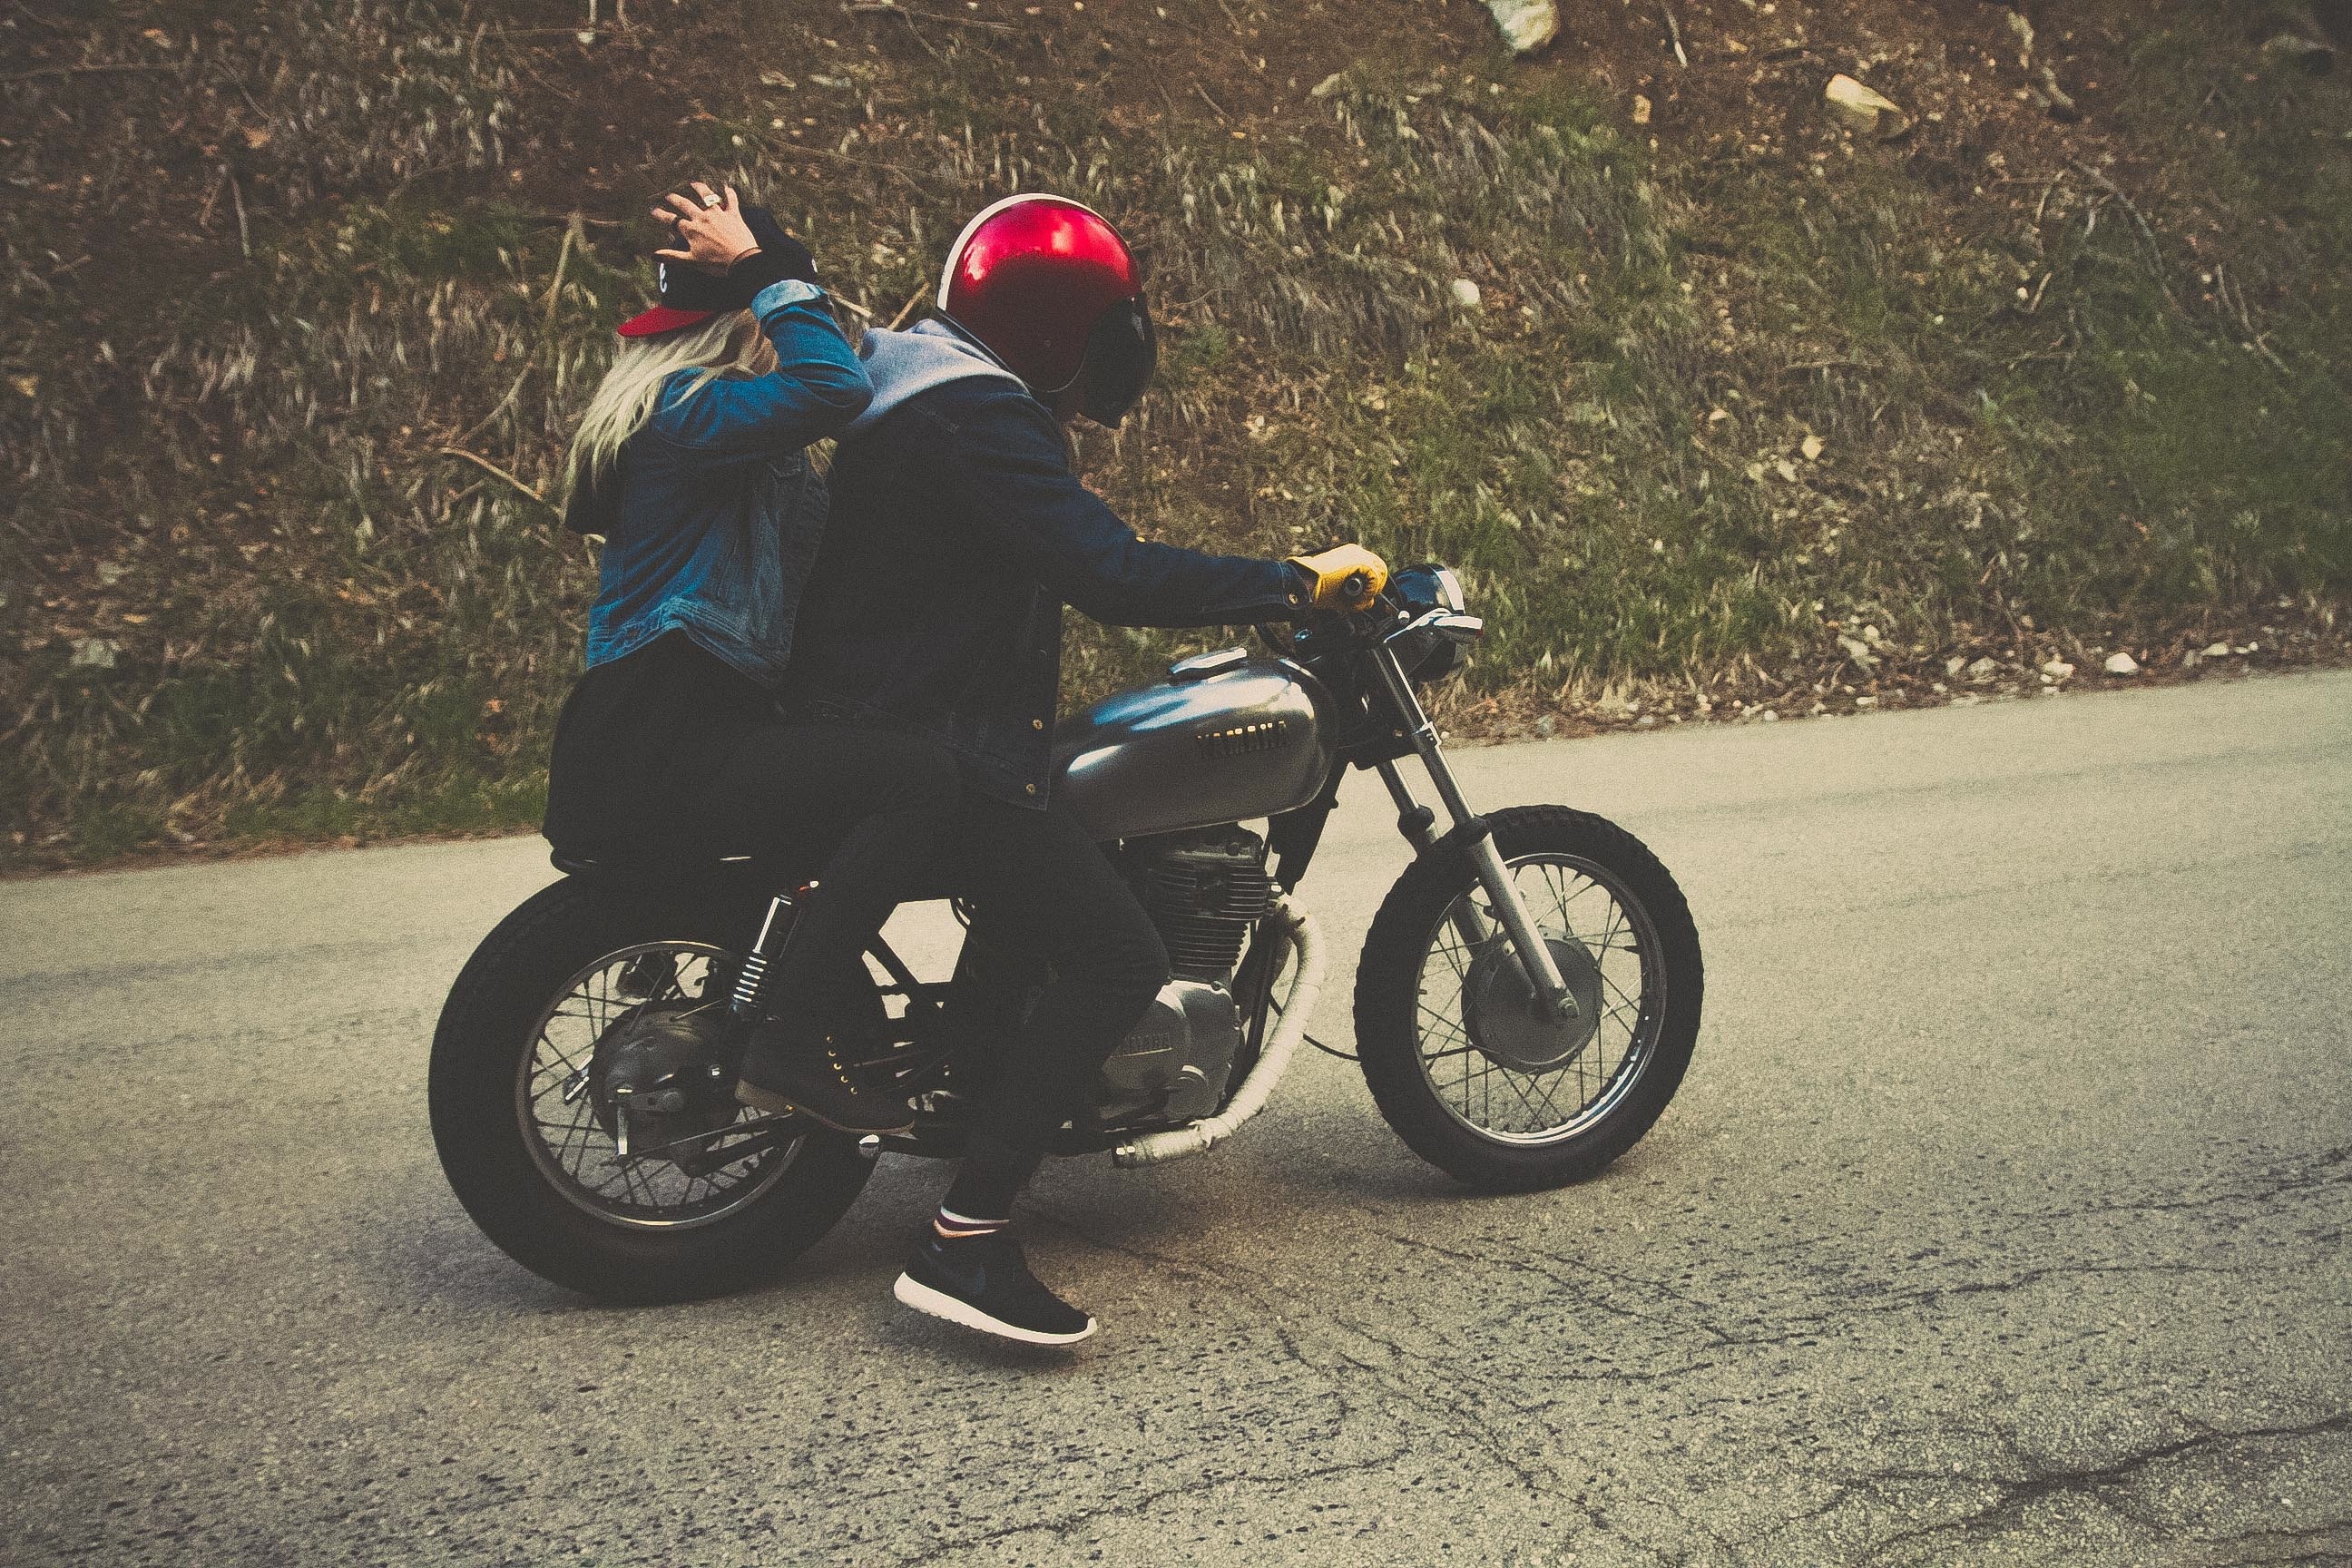
man, person, car, bicycle, male, vehicle, motorcycle, couple, stunt, motorcycling, land vehicle, automobile make